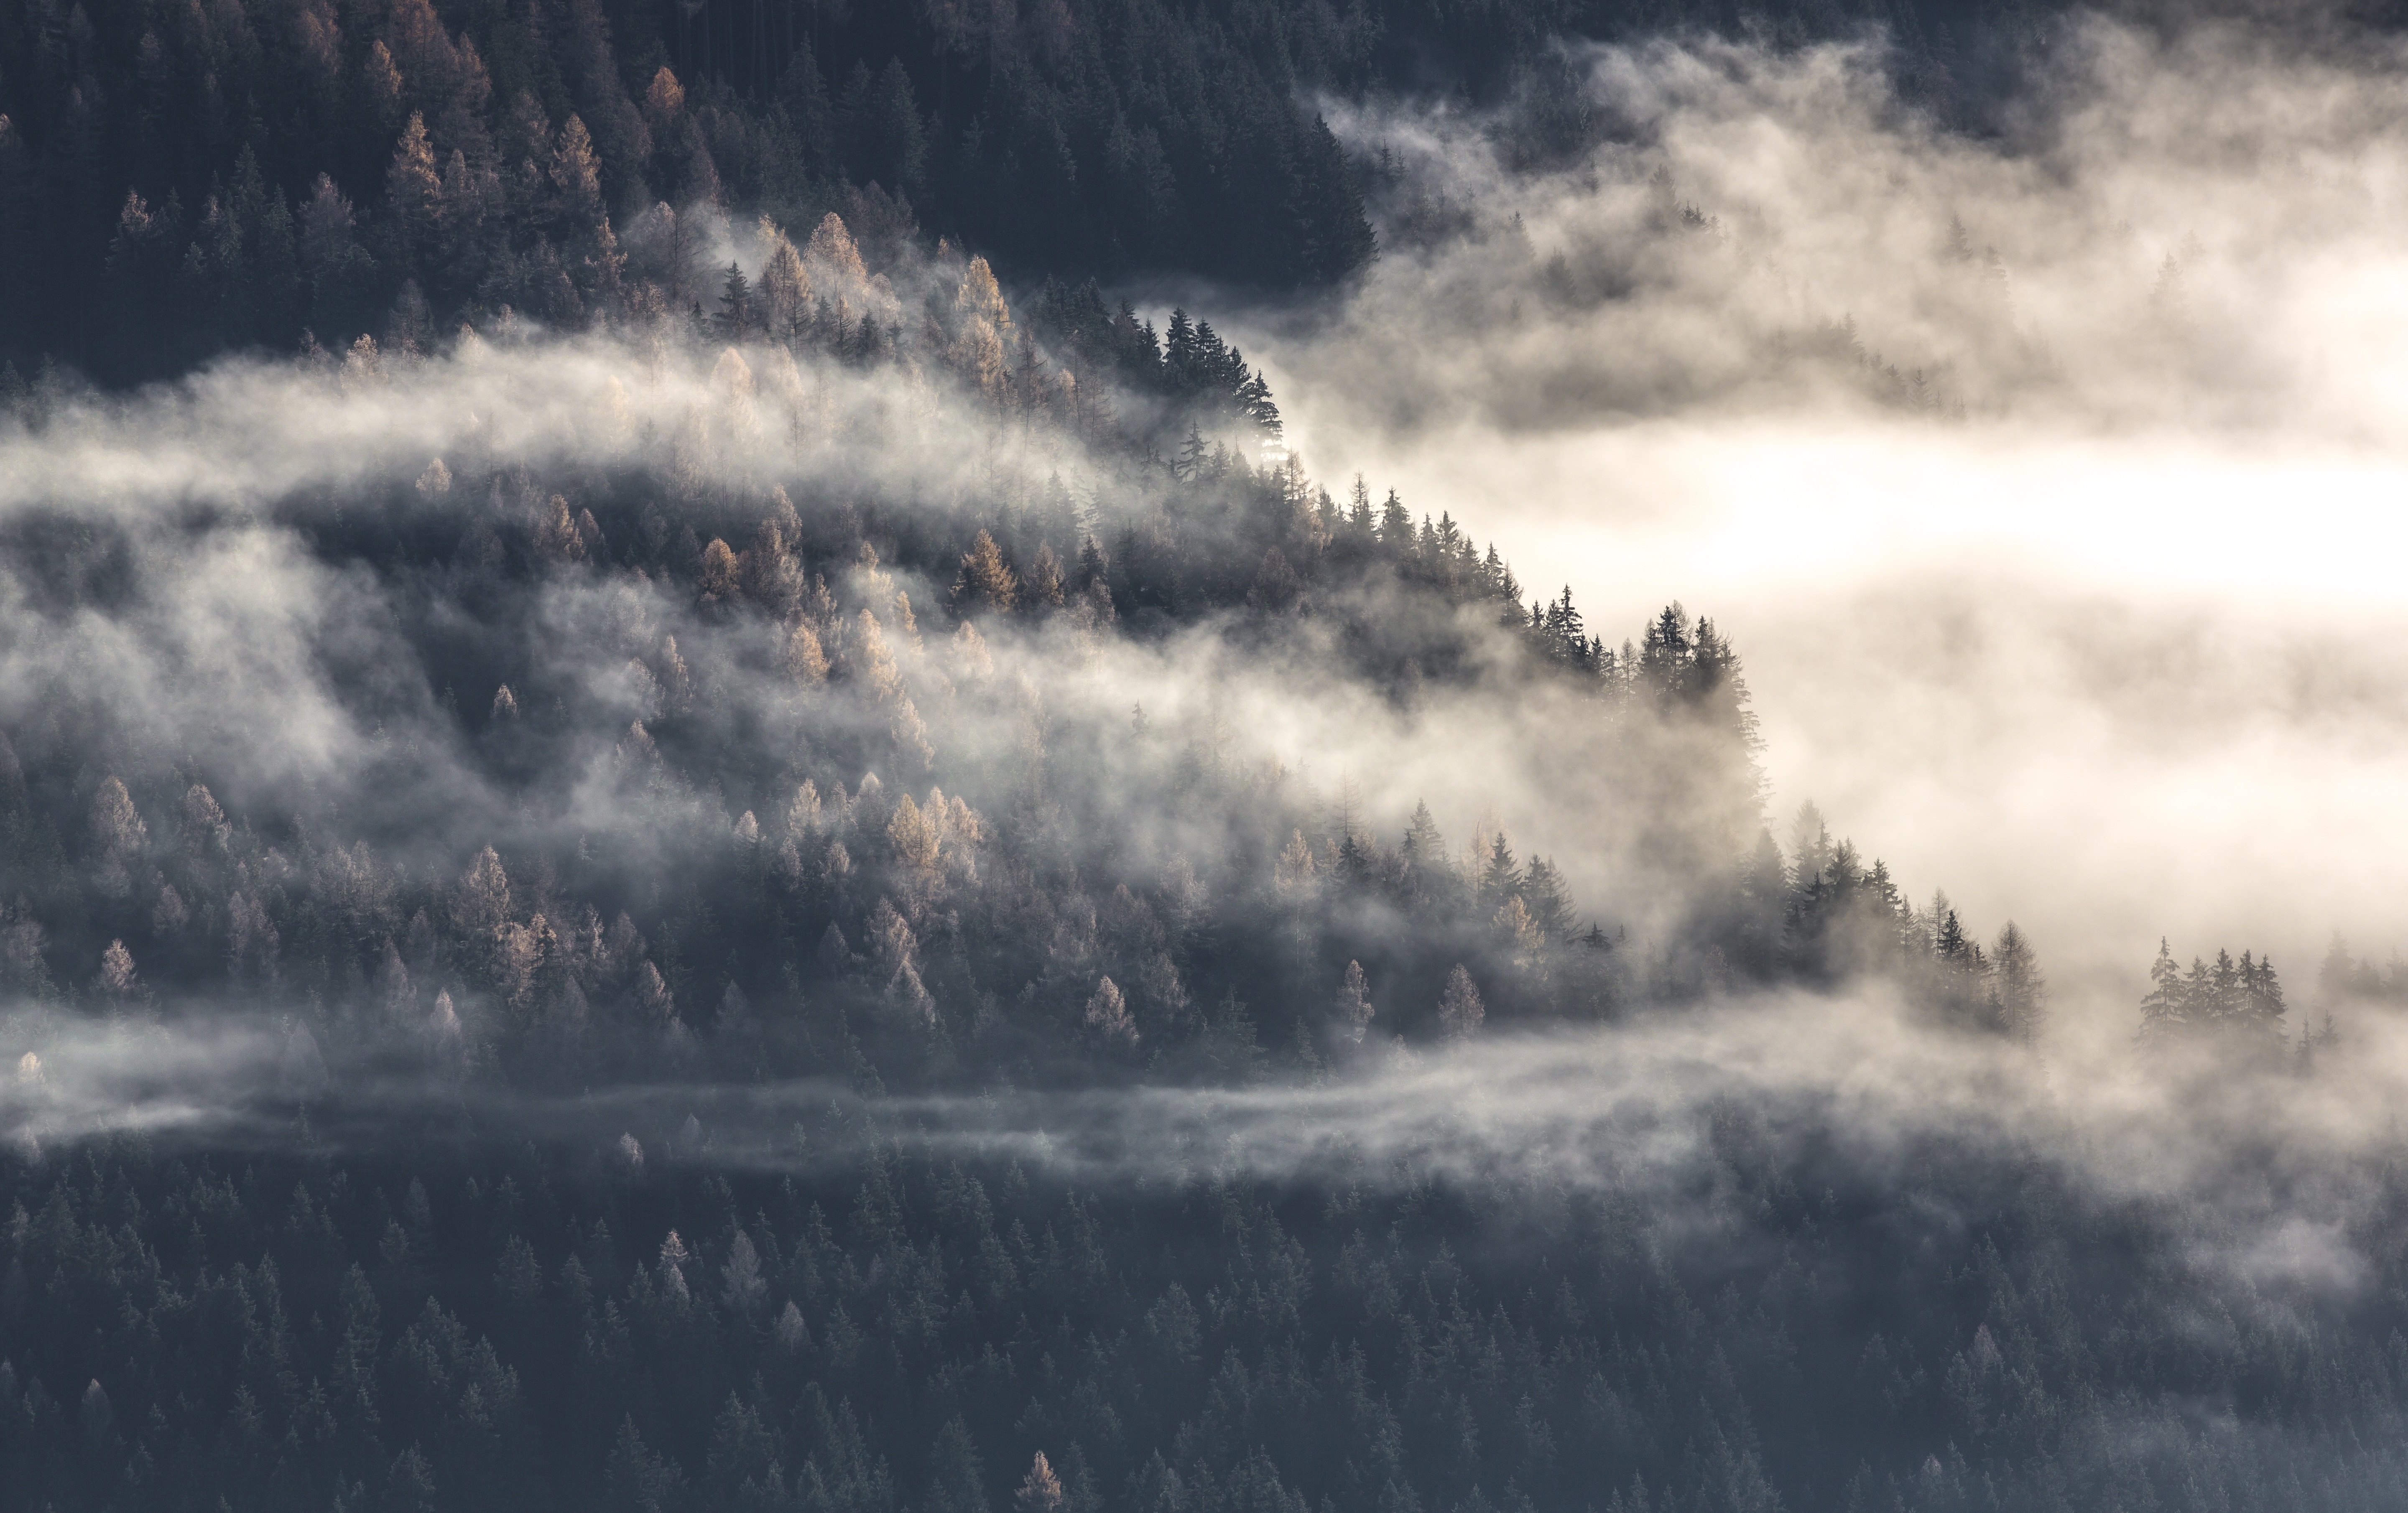
landscape, tree, nature, forest, grass, mountain, snow, winter, cloud, sky, fog, mist, sunlight, morning, wave, wind, frost, dawn, atmosphere, foggy, weather, aerial, mountain top, trees, freezing, meteorological phenomenon, atmospheric phenomenon, atmosphere of earth